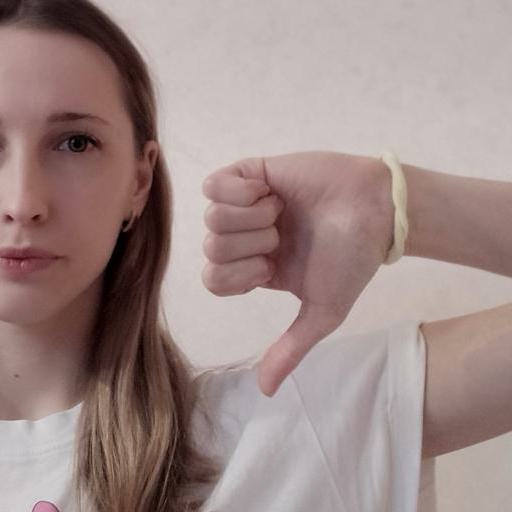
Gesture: dislike